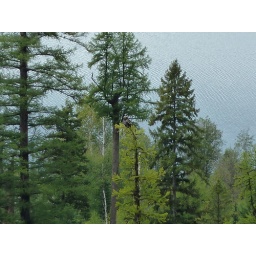
The mottled grey atop the tree in the center is an osprey, a large bird that preys on fish.